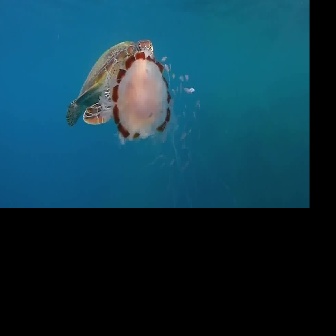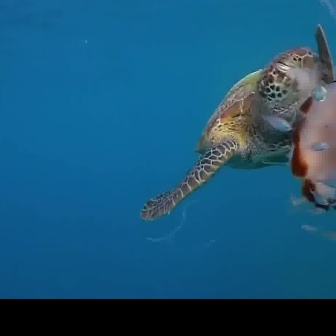
  Please identify the target specified by the bounding box [65,38,153,126] in the first image and locate it in the second image. Return the coordinates in [x_min,y_min,x_max,y_max] format.
Answer: [138,23,335,220]